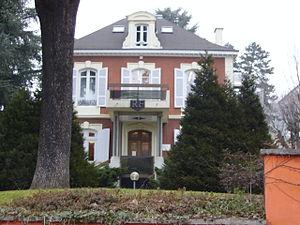
Fontaines-sur-Saône est une commune française située dans la métropole de Lyon en région Auvergne-Rhône-Alpes. Bordant la Saône et comptant encore de nombreux espaces verts, la commune est essentiellement résidentielle.